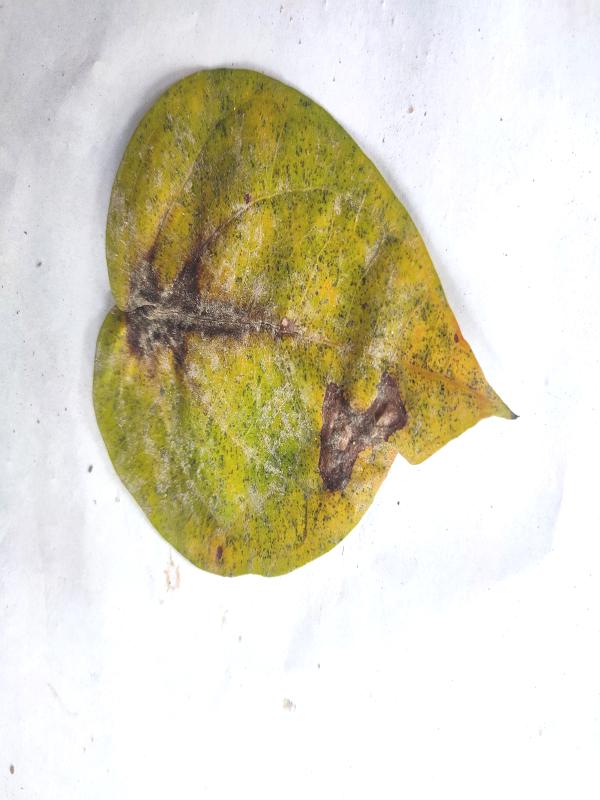
Label: Dried_Leaf